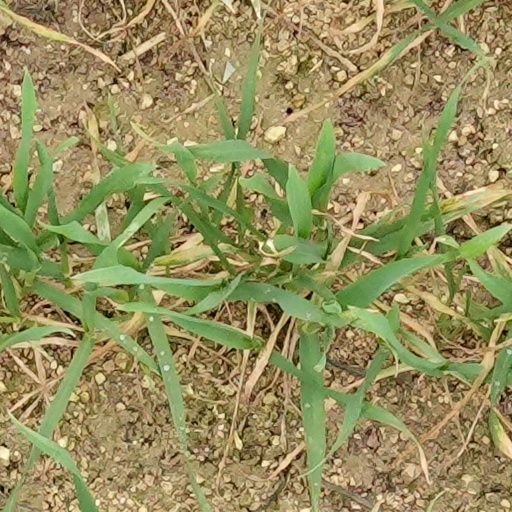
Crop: wheat